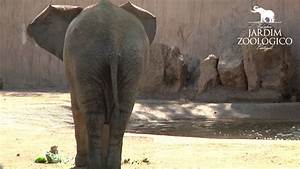
Label: elephant